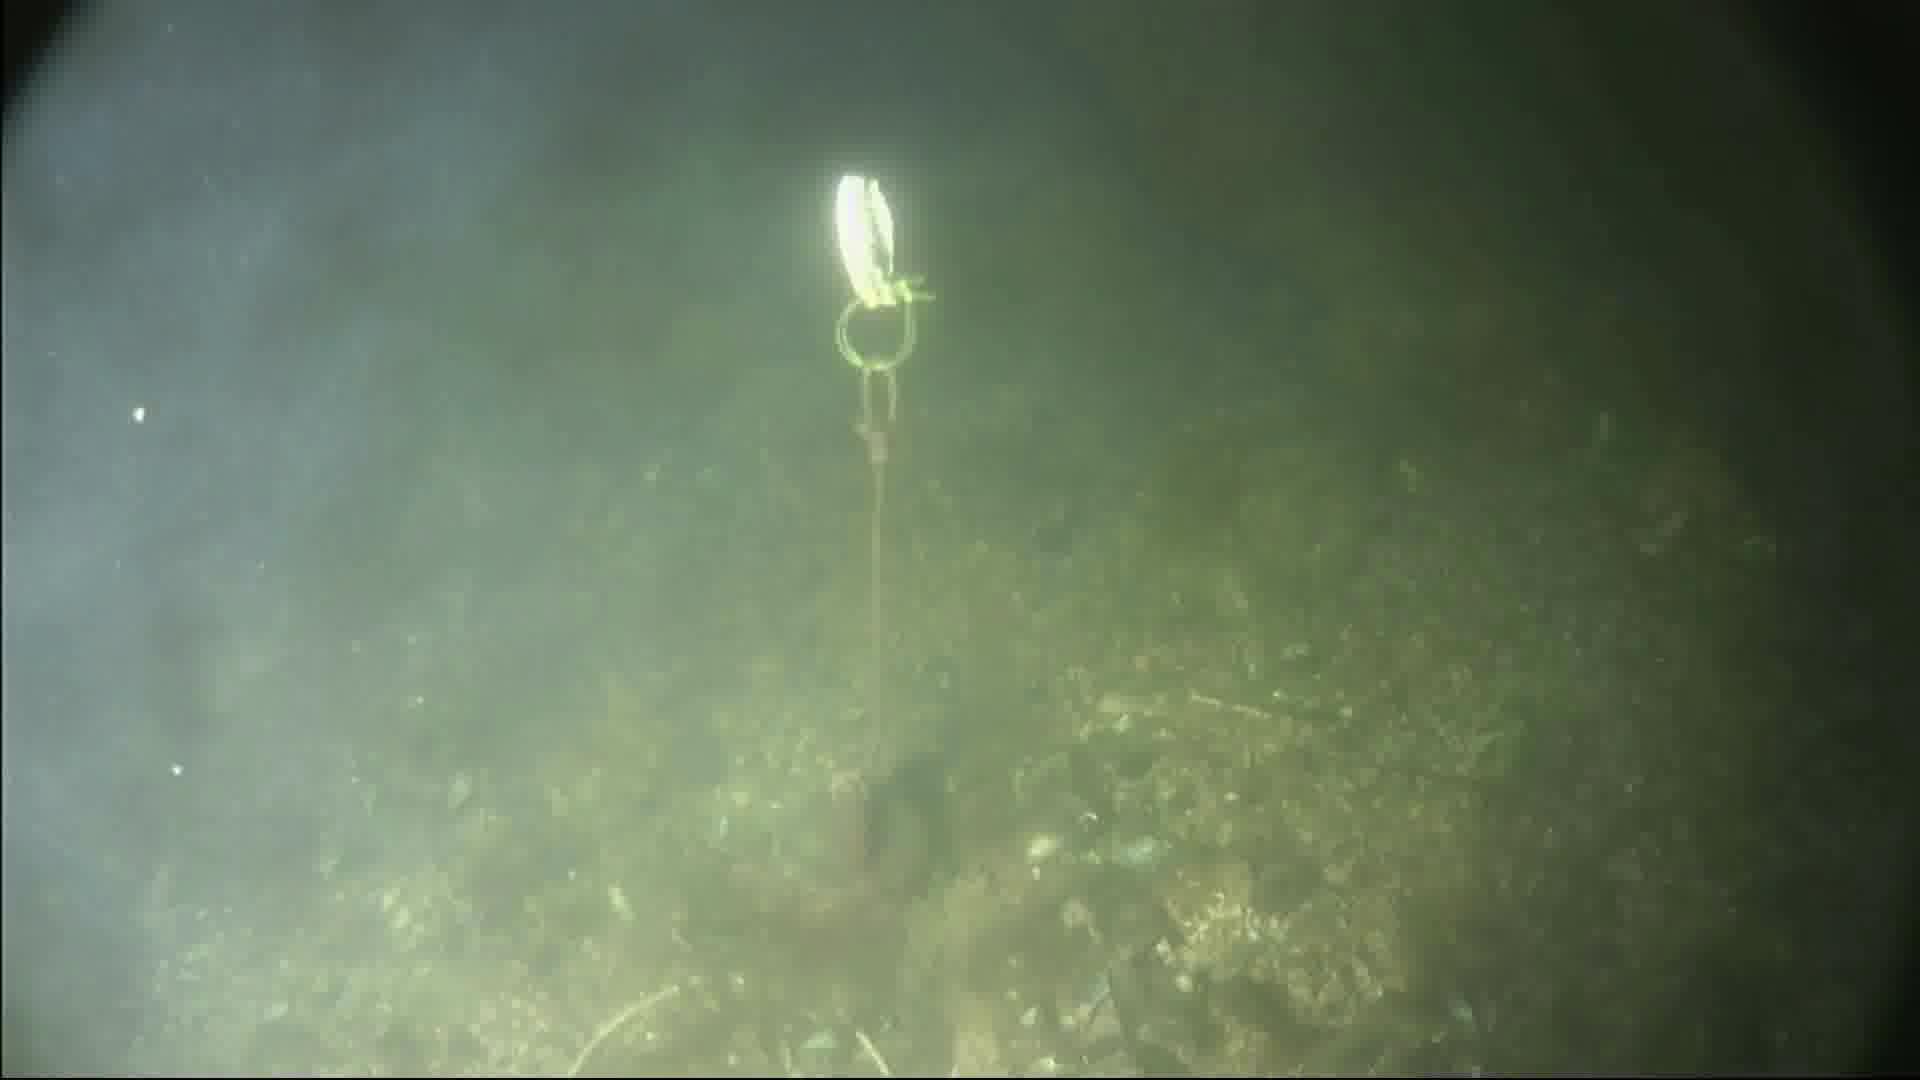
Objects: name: crab